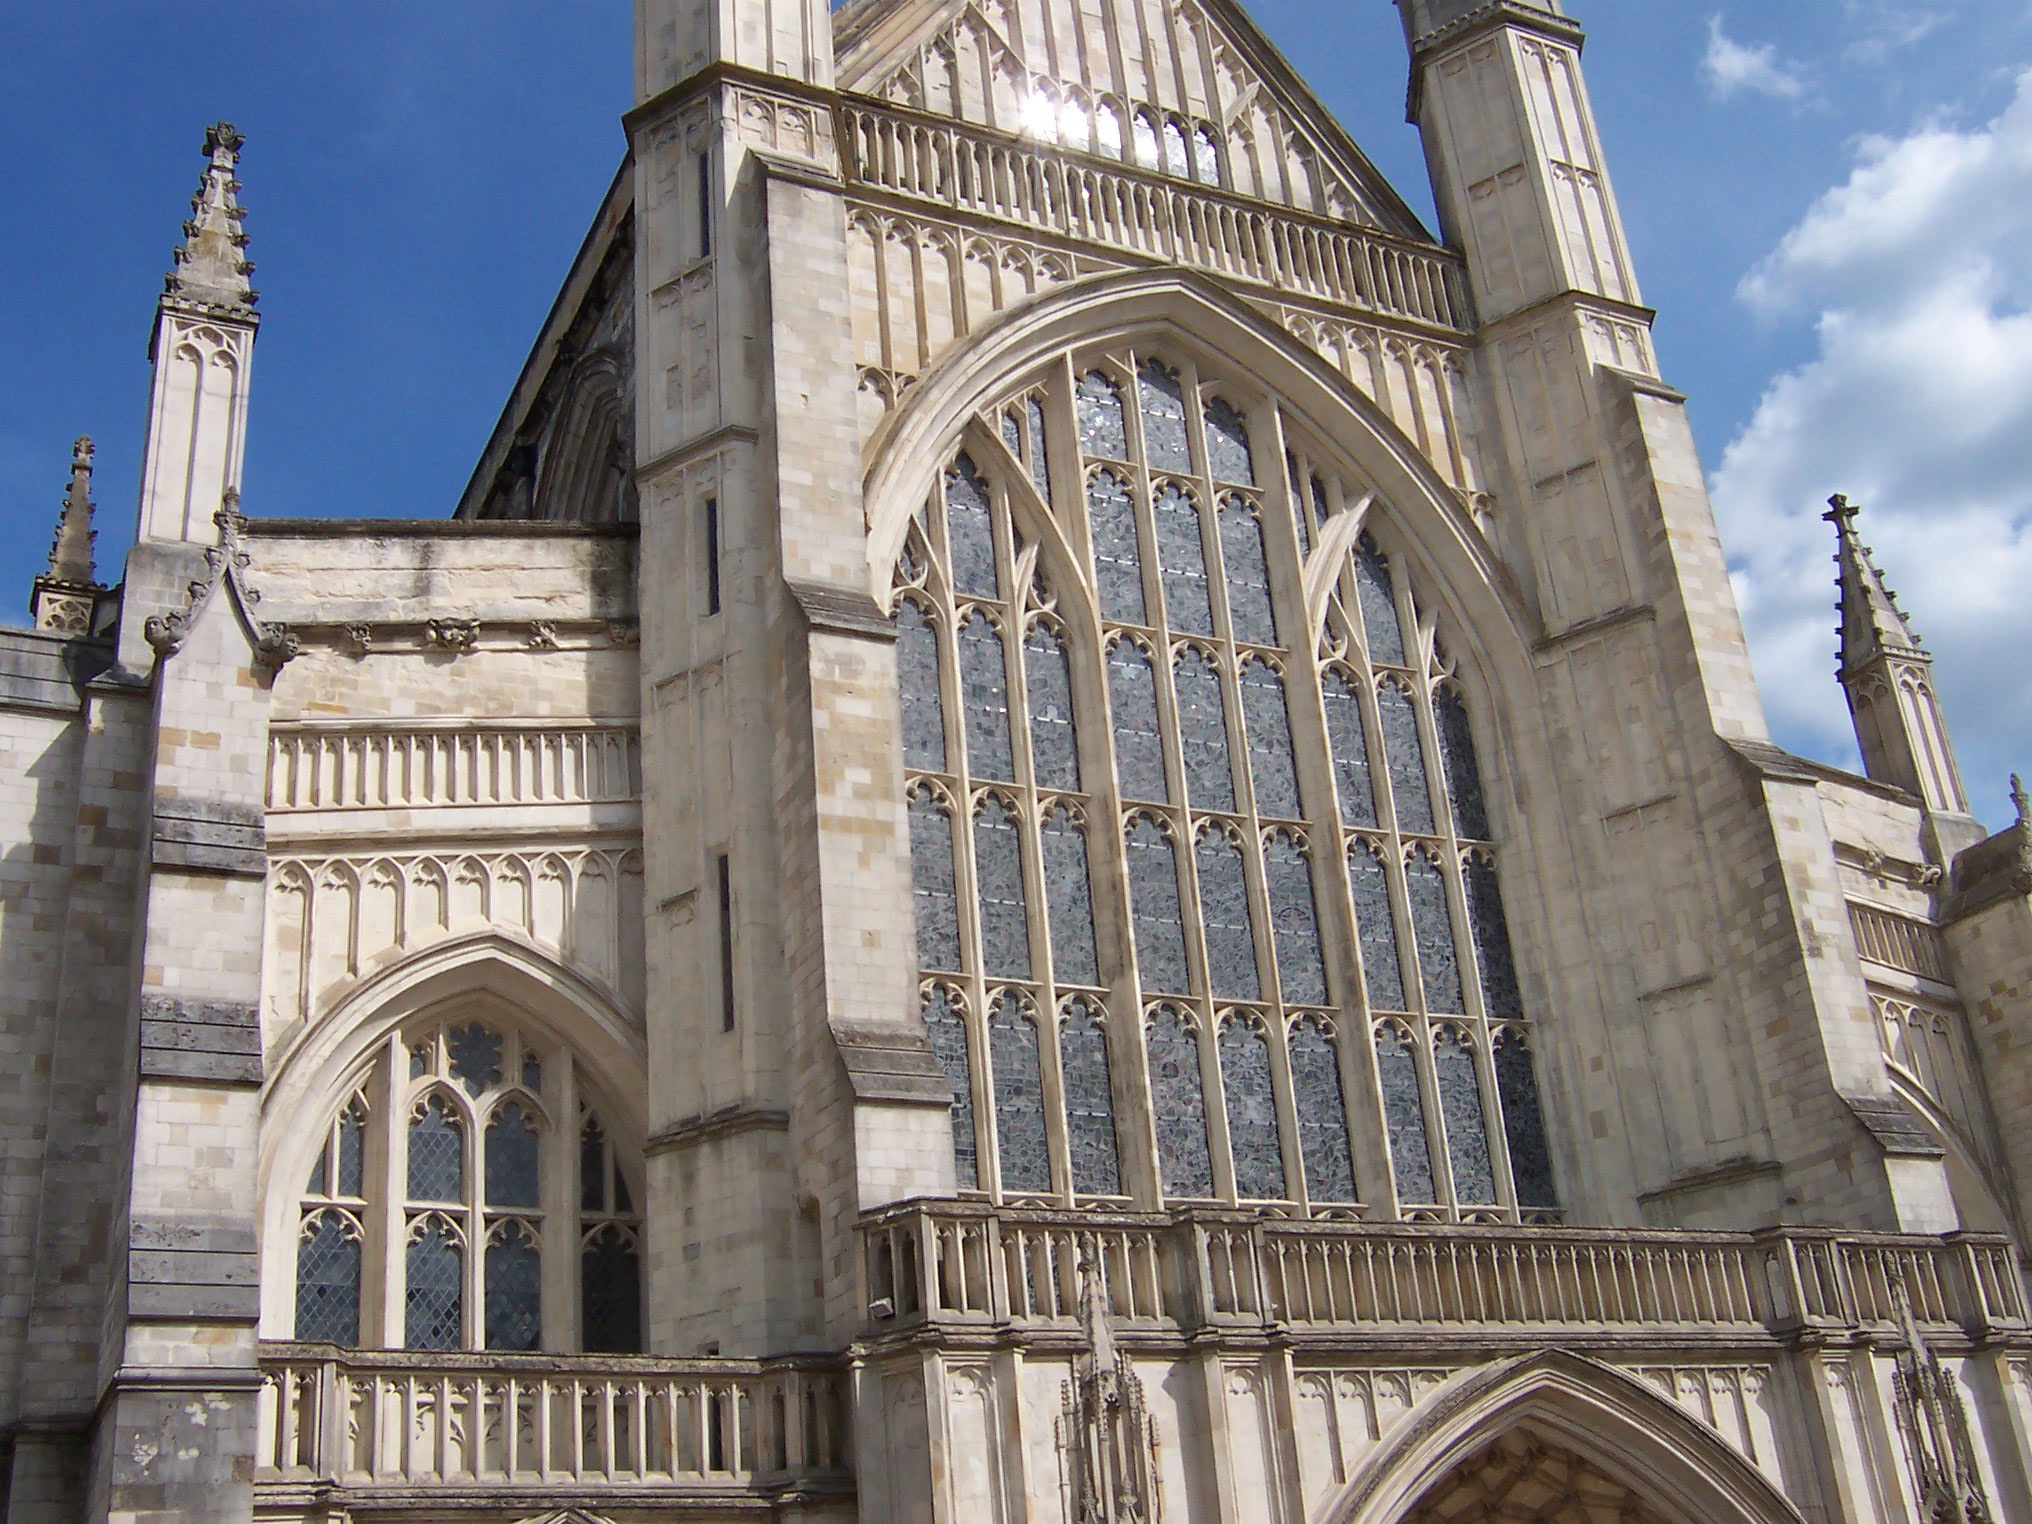
architecture, building, stone, arch, landmark, facade, church, cathedral, exterior, historic, gothic, place of worship, close up, outdoors, medieval, spire, synagogue, basilica, hampshire, winchester, gothic architecture, winchester cathedral, ancient roman architecture